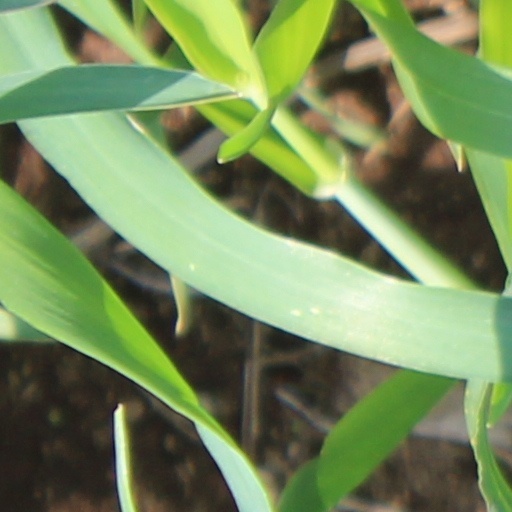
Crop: wheat